Irish Scout Jamboree

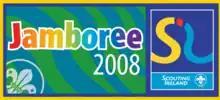
Jamboree 2008 Logo

Jamboree 2008 was Scouting Ireland's first international Jamboree that was held from 2–10 August 2008. It took place on the grounds of the Punchestown Racecourse, County Kildare. The aim of the Jamboree was to celebrate one hundred years of Scouting in Ireland. Over 12,000 Irish and overseas Scouts attended. The camp chief for Jamboree 2008 was Christy McCann. Punchestown Racecourse was chosen to host the Jamboree, having previously hosted the Creamfields, Witnness and Oxegen music festivals, and as such has often been used as a campsite for large numbers, however never for a duration of 10 days.